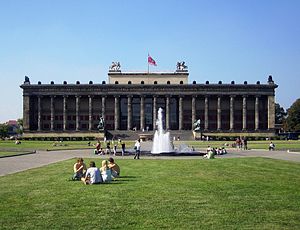
Museumsinsel
Altes Museum (juni 2003).
Museumsinsel er Berlins ældste og mest kendte museumskompleks på den nordlige del af Spreeinsel i centrum. Her findes Pergamonmuseet, Altes Museum, Neues Museum, Alte Nationalgalerie og Bodemuseum.